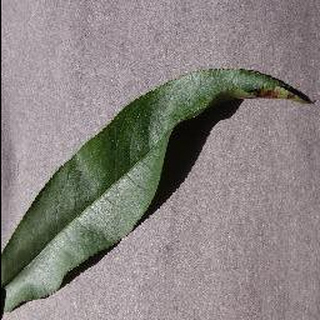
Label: healthy_peach